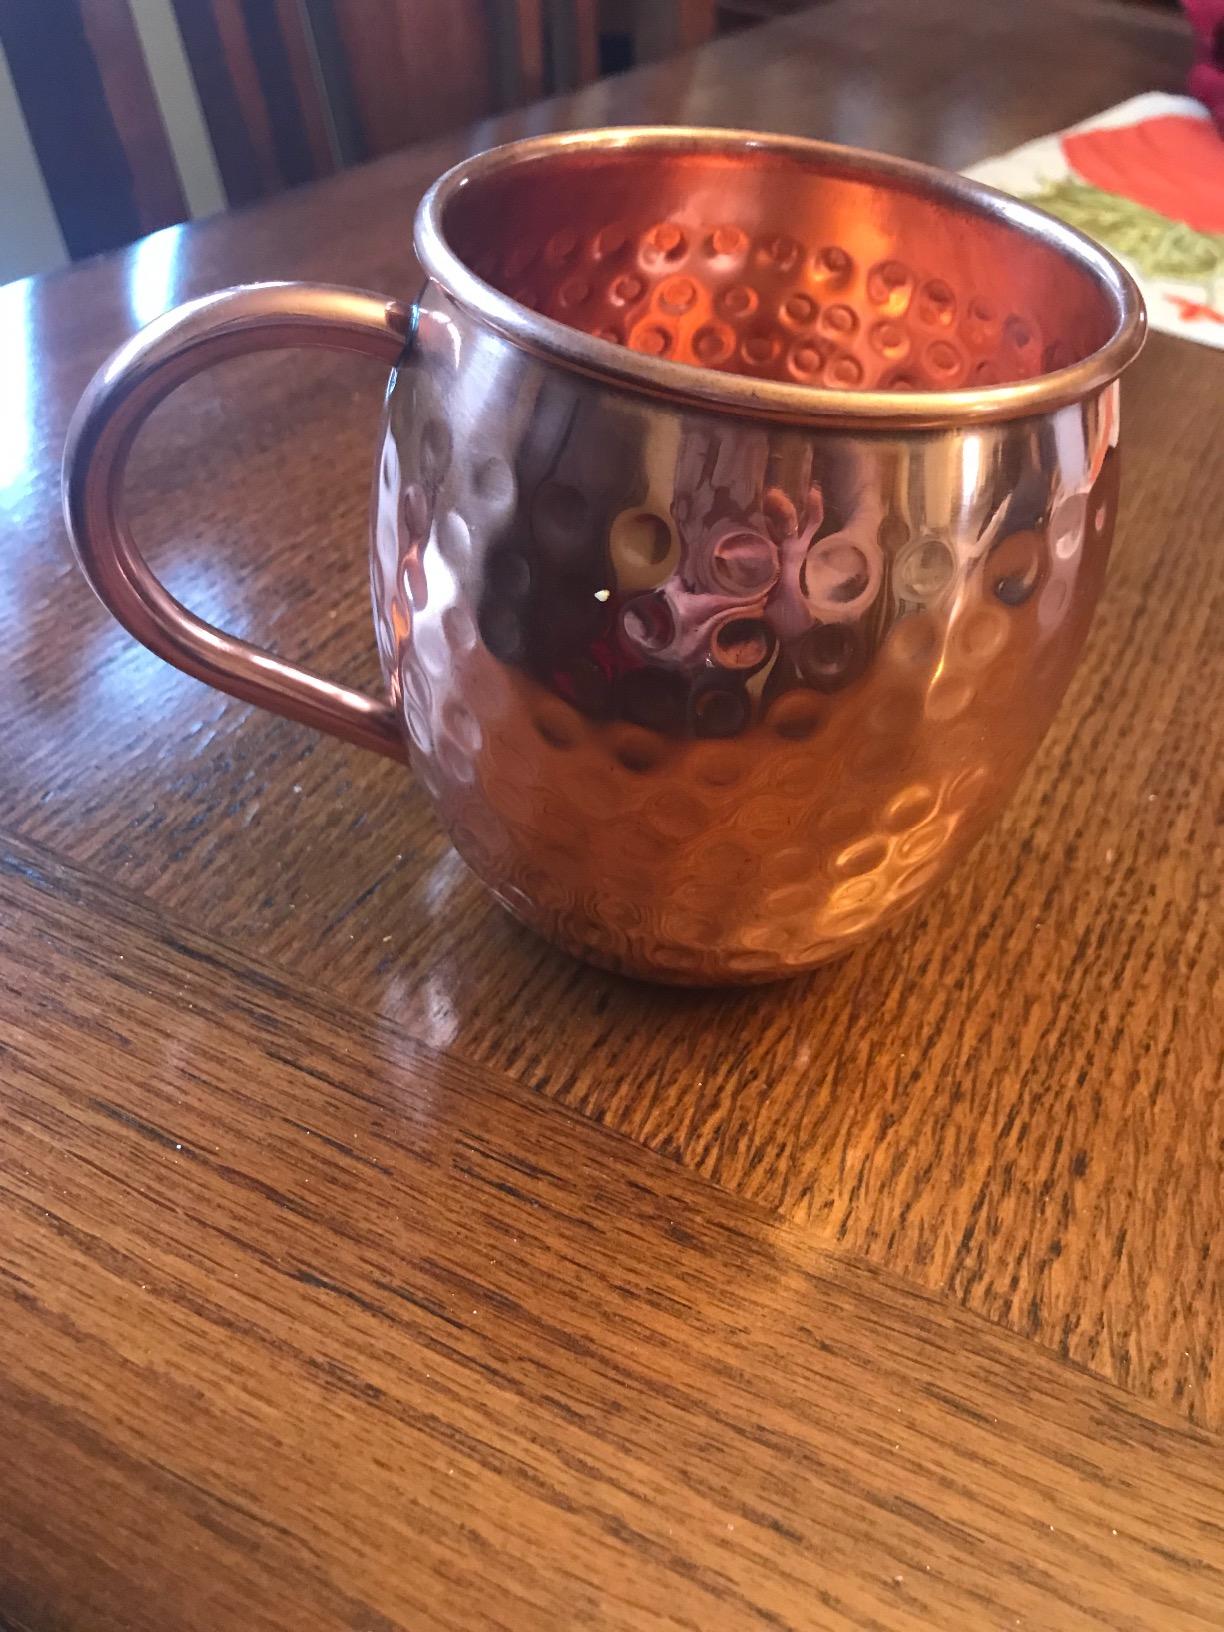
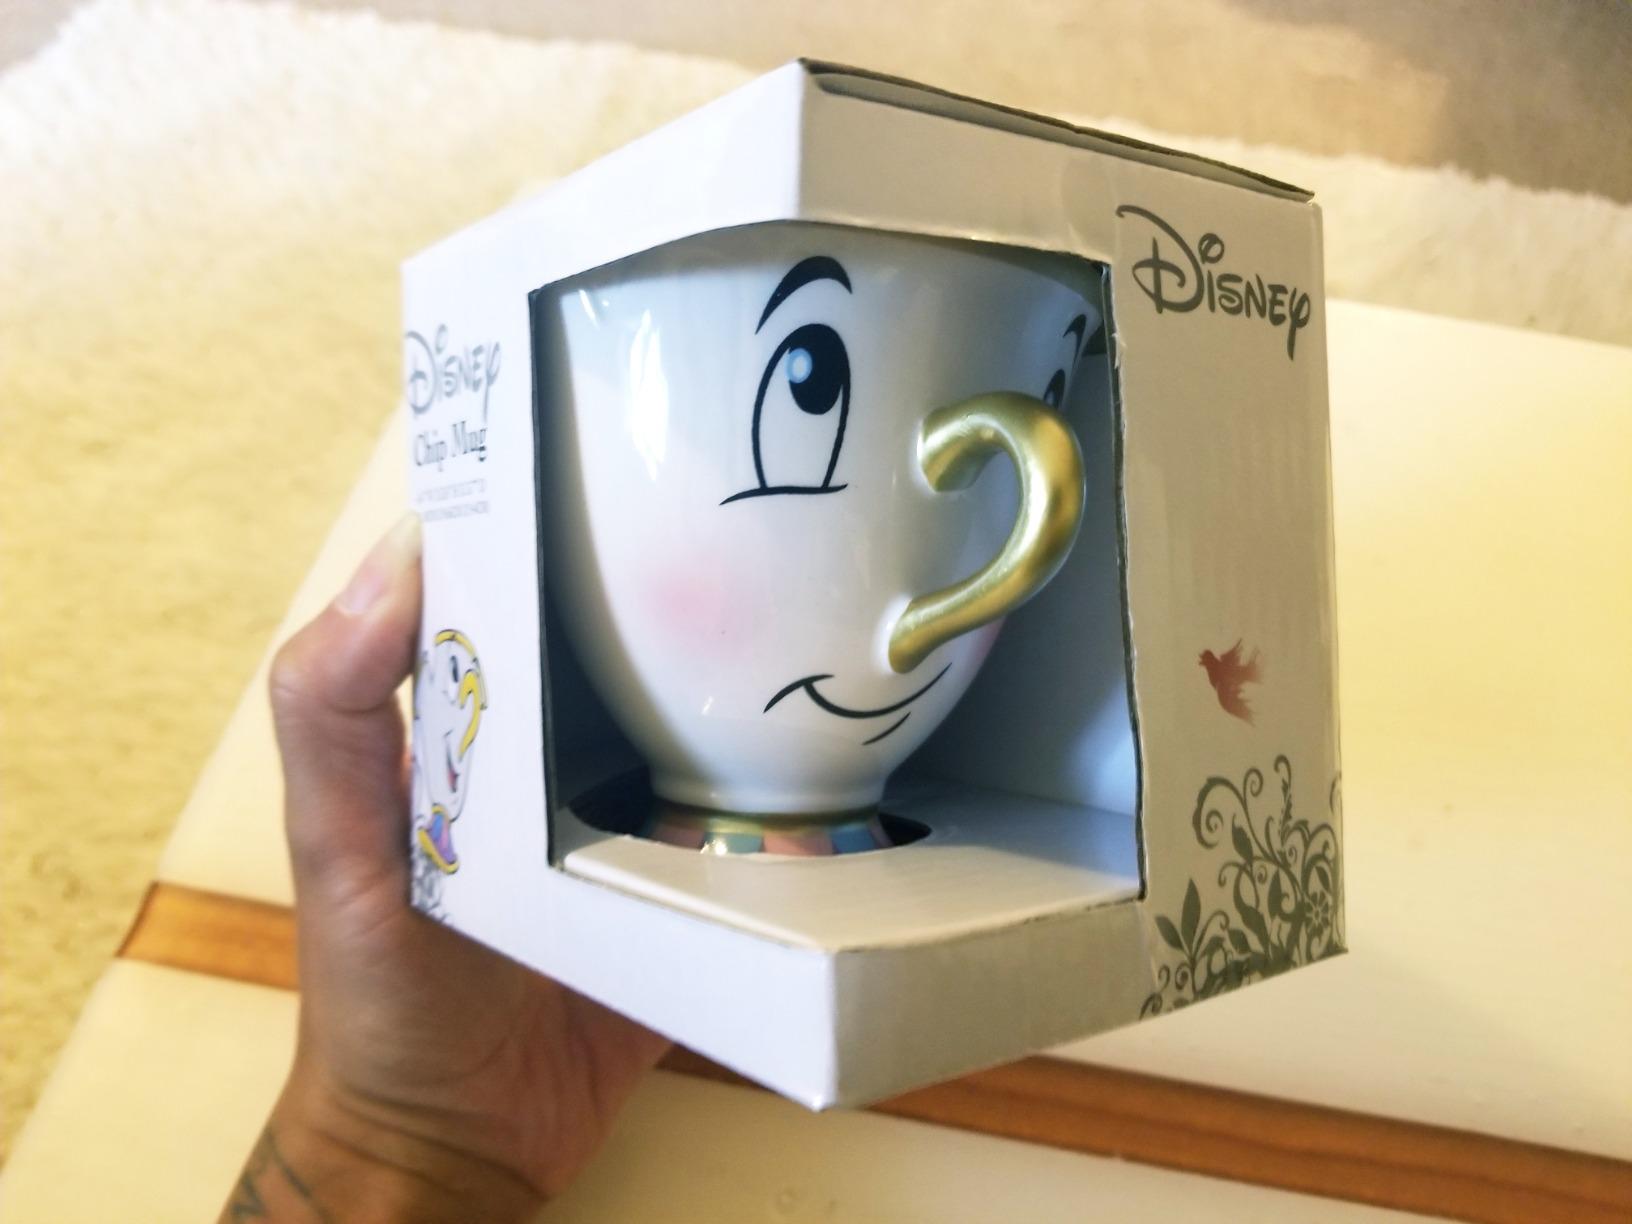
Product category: items_mug
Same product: no